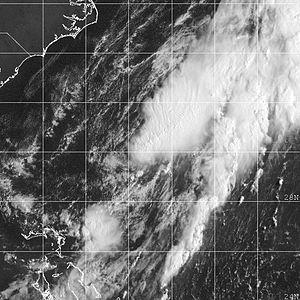
La saison cyclonique 2002 dans l'océan Atlantique nord commence officiellement le 1ᵉʳ juin et se finit le 30 novembre 2002. Ces dates conventionnelles délimitent la période durant laquelle il est le plus probable qu'un cyclone tropicale se forme. Dans les faits, cette saison est étriquée, et son activité est concentrée sur les mois d'août et septembre. La saison a été moins dévastatrice que prévu, causant des dégâts estimés à plus de 2,6 milliards de dollars et 23 blessés, principalement à la suite du passage d'Isidore et de Lili. En septembre, Ouragan Gustav se dirige vers la Nouvelle-Écosse alors qu'il rétrograde en cyclone extratropical, frappant la région avec de très fortes rafales de vents durant plusieurs jours. Isidore frappe la péninsule du Yucatán et plus tard les États-Unis, causant au total 900 millions de dollars de dégâts, et tuant sept personnes. De nombreuses autres tempêtes ont également frappé durant le mois d'août et de septembre. Durant le début du mois d'octobre Ouragan Lili frappe la Louisiane, où 860 millions de dollars de dégâts ont été constatés et dont 15 personnes tuées ont été dénombrées.
Cristobal fut la troisième tempête tropicale durant la Saison cyclonique 2002 dans l'océan Atlantique nord. Son origine est commune à celle de la tempête Bertha, à savoir un creux barométrique non tropicale. Restant, tout comme Bertha, une faible tempête tropicale longtemps désorganisé, il ne touchera jamais terre. Cependant, après avoir été absorbé dans un système frontale, ses restes affecteront les Bermudes et New York.